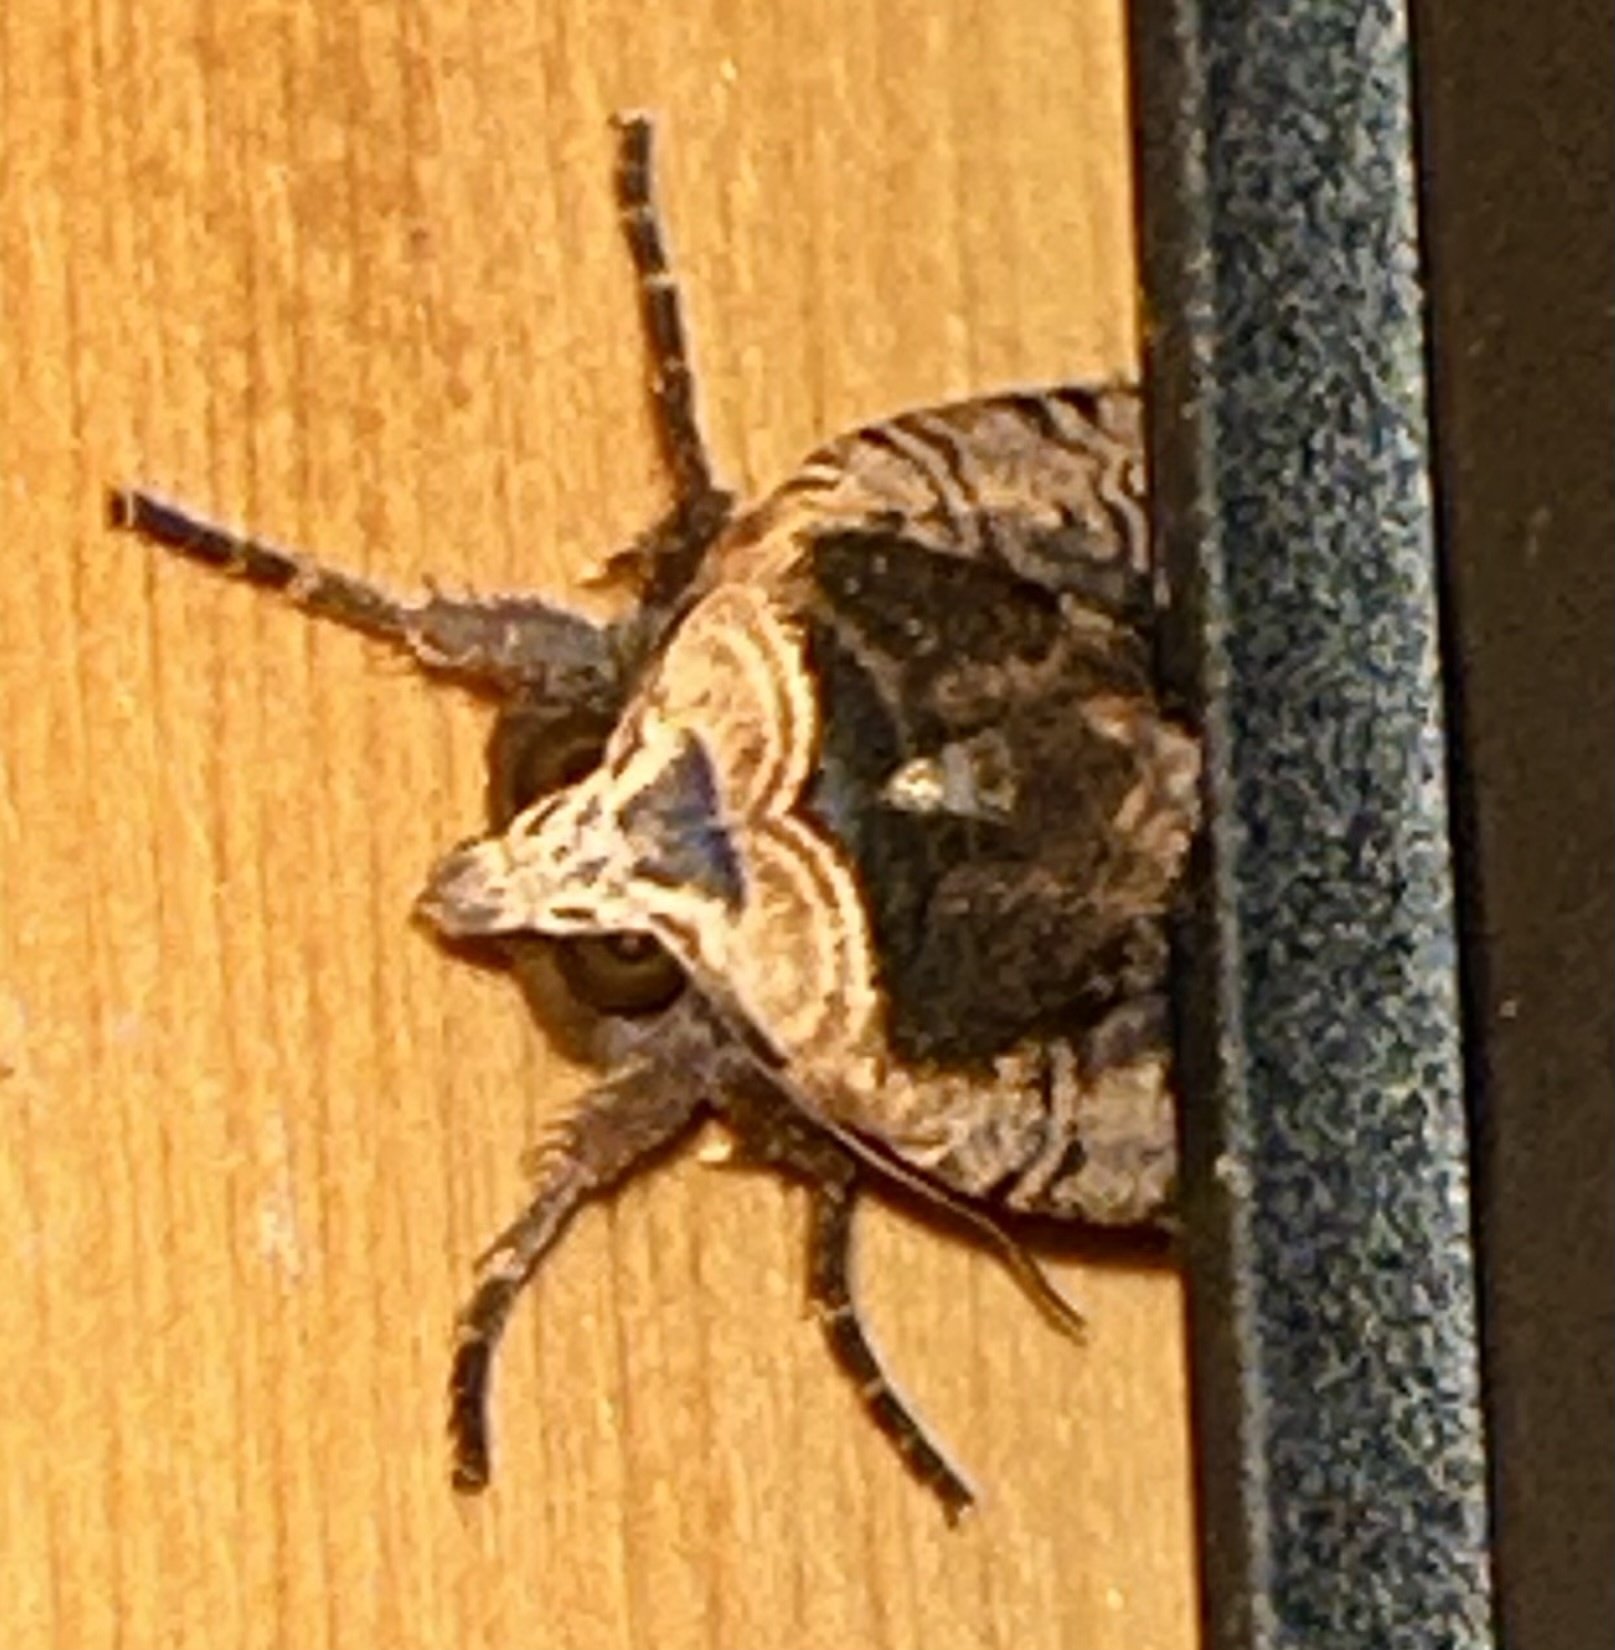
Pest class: cutworms